Renaissance Revival architecture

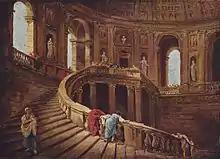
True Renaissance: The Villa Farnese: the curved staircase, tall segmented windows, and marble balustrading were all features frequently reproduced in the 19th century revival.

A common Baroque feature introduced into the Renaissance Revival styles was the "imperial staircase" (a single straight flight dividing into two separate flights).